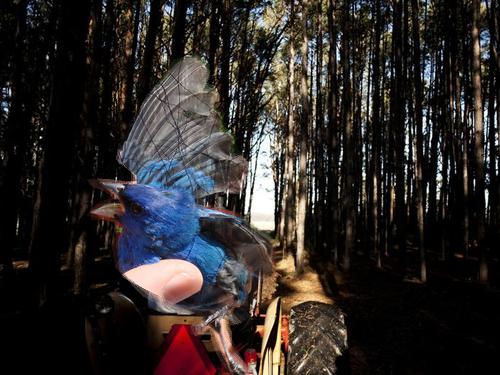
Bird species: Indigo_Bunting
Bird type: landbird
Background: land